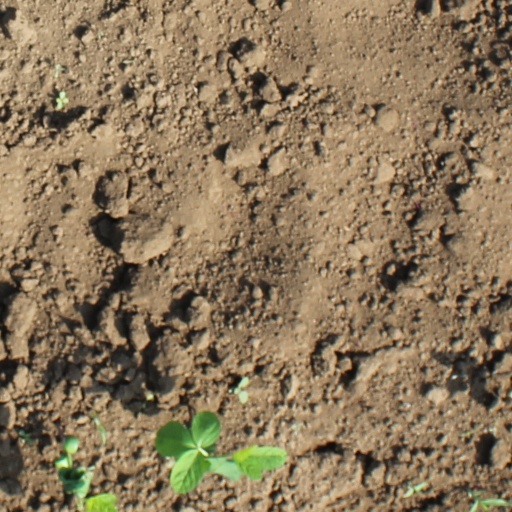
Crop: soybean